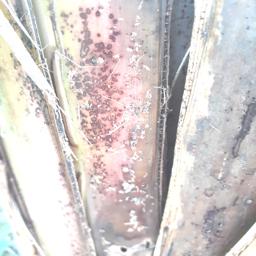
Label: PSEUDOSTEM WEEVIL